Smile (The Beach Boys album)

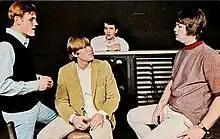
From left: Johnston, Terry Melcher, Asher, and Wilson at a "Pet Sounds" recording session in early 1966.

In mid-July, Wilson reconnected with Parks at a house party hosted by Byrds producer and Johnston collaborator Terry Melcher. Impressed by his articulate manner, Wilson, seeking a new lyricist, later offered him a collaboration on the Beach Boys' next album. He agreed to join the project despite concerns raised by reports of Asher's split from Wilson and the band. Between July and September, the pair composed numerous songs at Wilson's Beverly Hills home for the tentative project "Dumb Angel" (later retitled "Smile"), with sessions potentially extending into October or November.